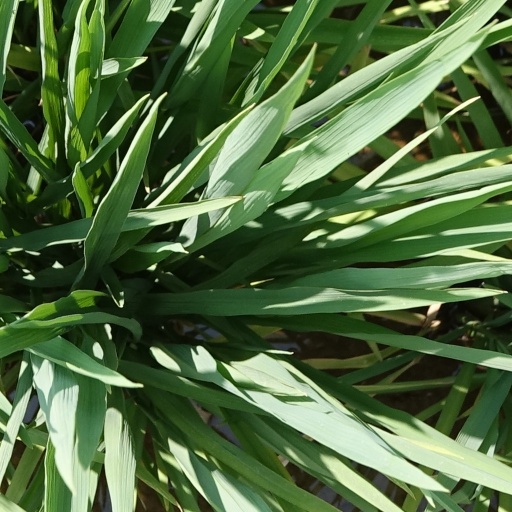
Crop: rice